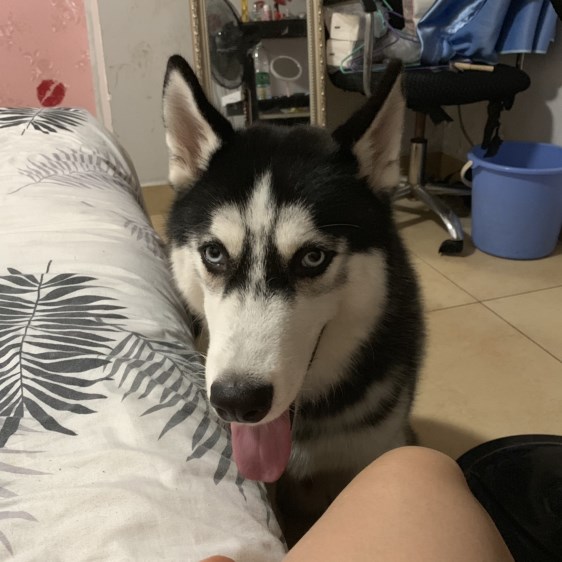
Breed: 1160-n000003-Siberian_husky